Los martes, orquídeas

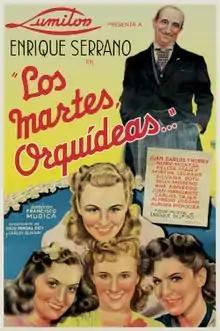
Theatrical release poster

Los martes, orquídeas ("On Tuesdays, Orchids") is a 1941 Argentine black and white comedy film of the Golden Age directed by Francisco Múgica and starring Mirtha Legrand, Enrique Serrano, Juan Carlos Thorry and Nuri Montsé. It won the Argentine Best Picture award for 1941. It was remade as the Hollywood classic "You Were Never Lovelier" (1942), starring Fred Astaire and Rita Hayworth.